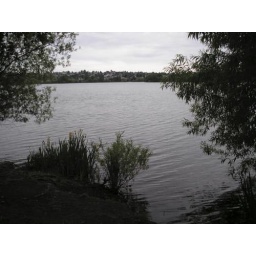
The lake a few blocks from the house I'm staying at in Seattle. Very nice place.